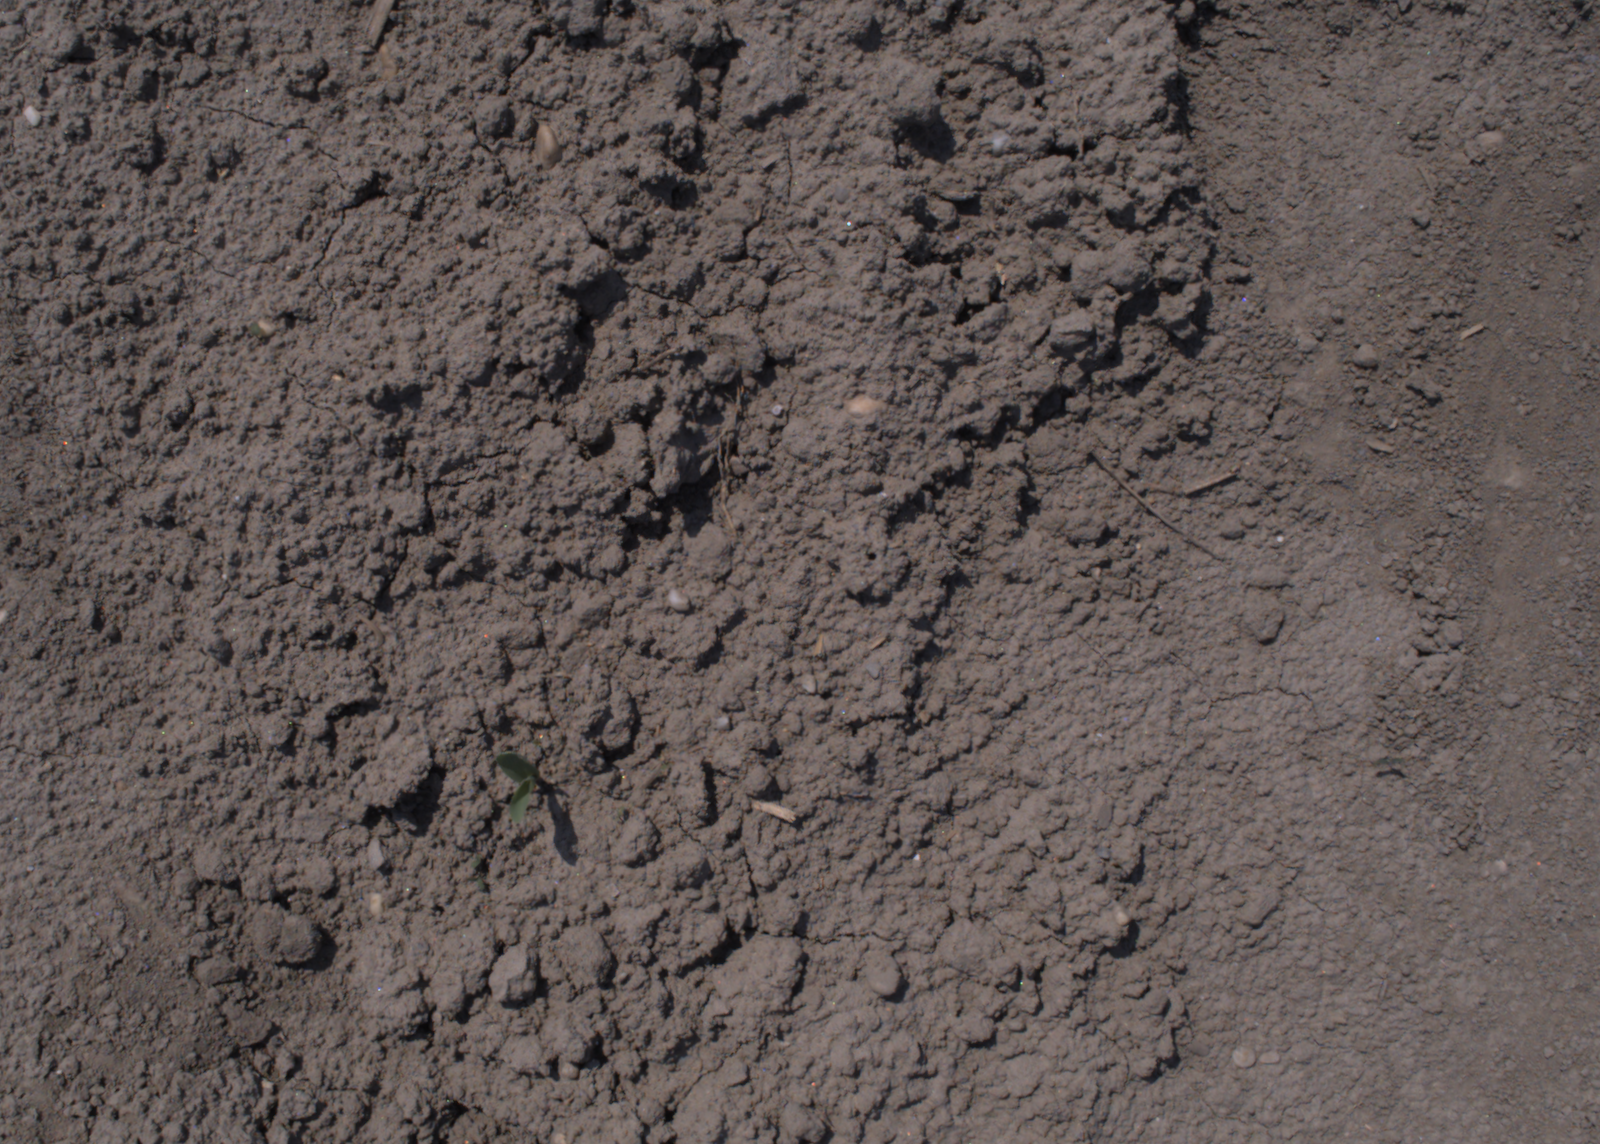
Capture date: 10.08.2020 12:30:03
Weather: sunny
Wind: light
Seeding date: 21.07.2020
Plant canopy height (mm): 930